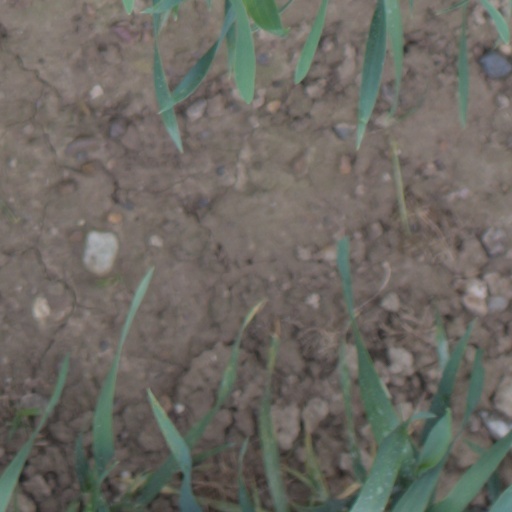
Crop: wheat